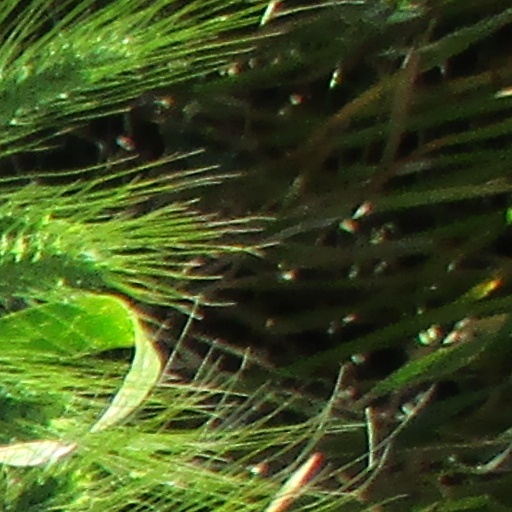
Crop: wheat